Iyengar

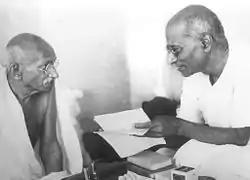

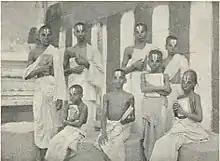
Iyengar children, Thanjavur, 1909.

Prior to the independence of India, Brahmins had a significant presence in the government posts and education system of Madras province, a part of which is now Tamil Nadu. Since independence, grievances and alleged instances of discrimination by Brahmins in Tamil Nadu are believed to be the main factors which fueled the Self-Respect Movement and marginalised them. This, in combination with the depressed economic and social conditions of non-Brahmins, led the non-Brahmins to agitate and form the Justice Party in 1916, which later became the Dravidar Kazhagam. The Justice Party banked on vehement anti-Hindu and anti-Brahmin propaganda to ease Brahmins out of their privileged positions. Gradually, the non-Brahmin replaced the Brahmin in every sphere and destroyed the monopoly over education and the administrative services which the Brahmin had previously held.